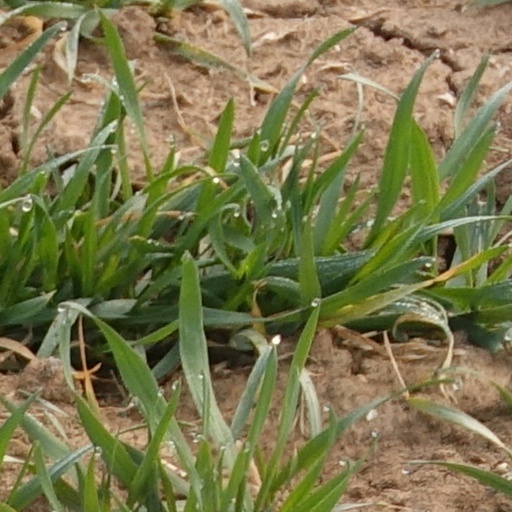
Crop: wheat